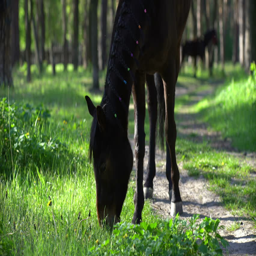
horse grazing on a summer meadow in the forest outdoors